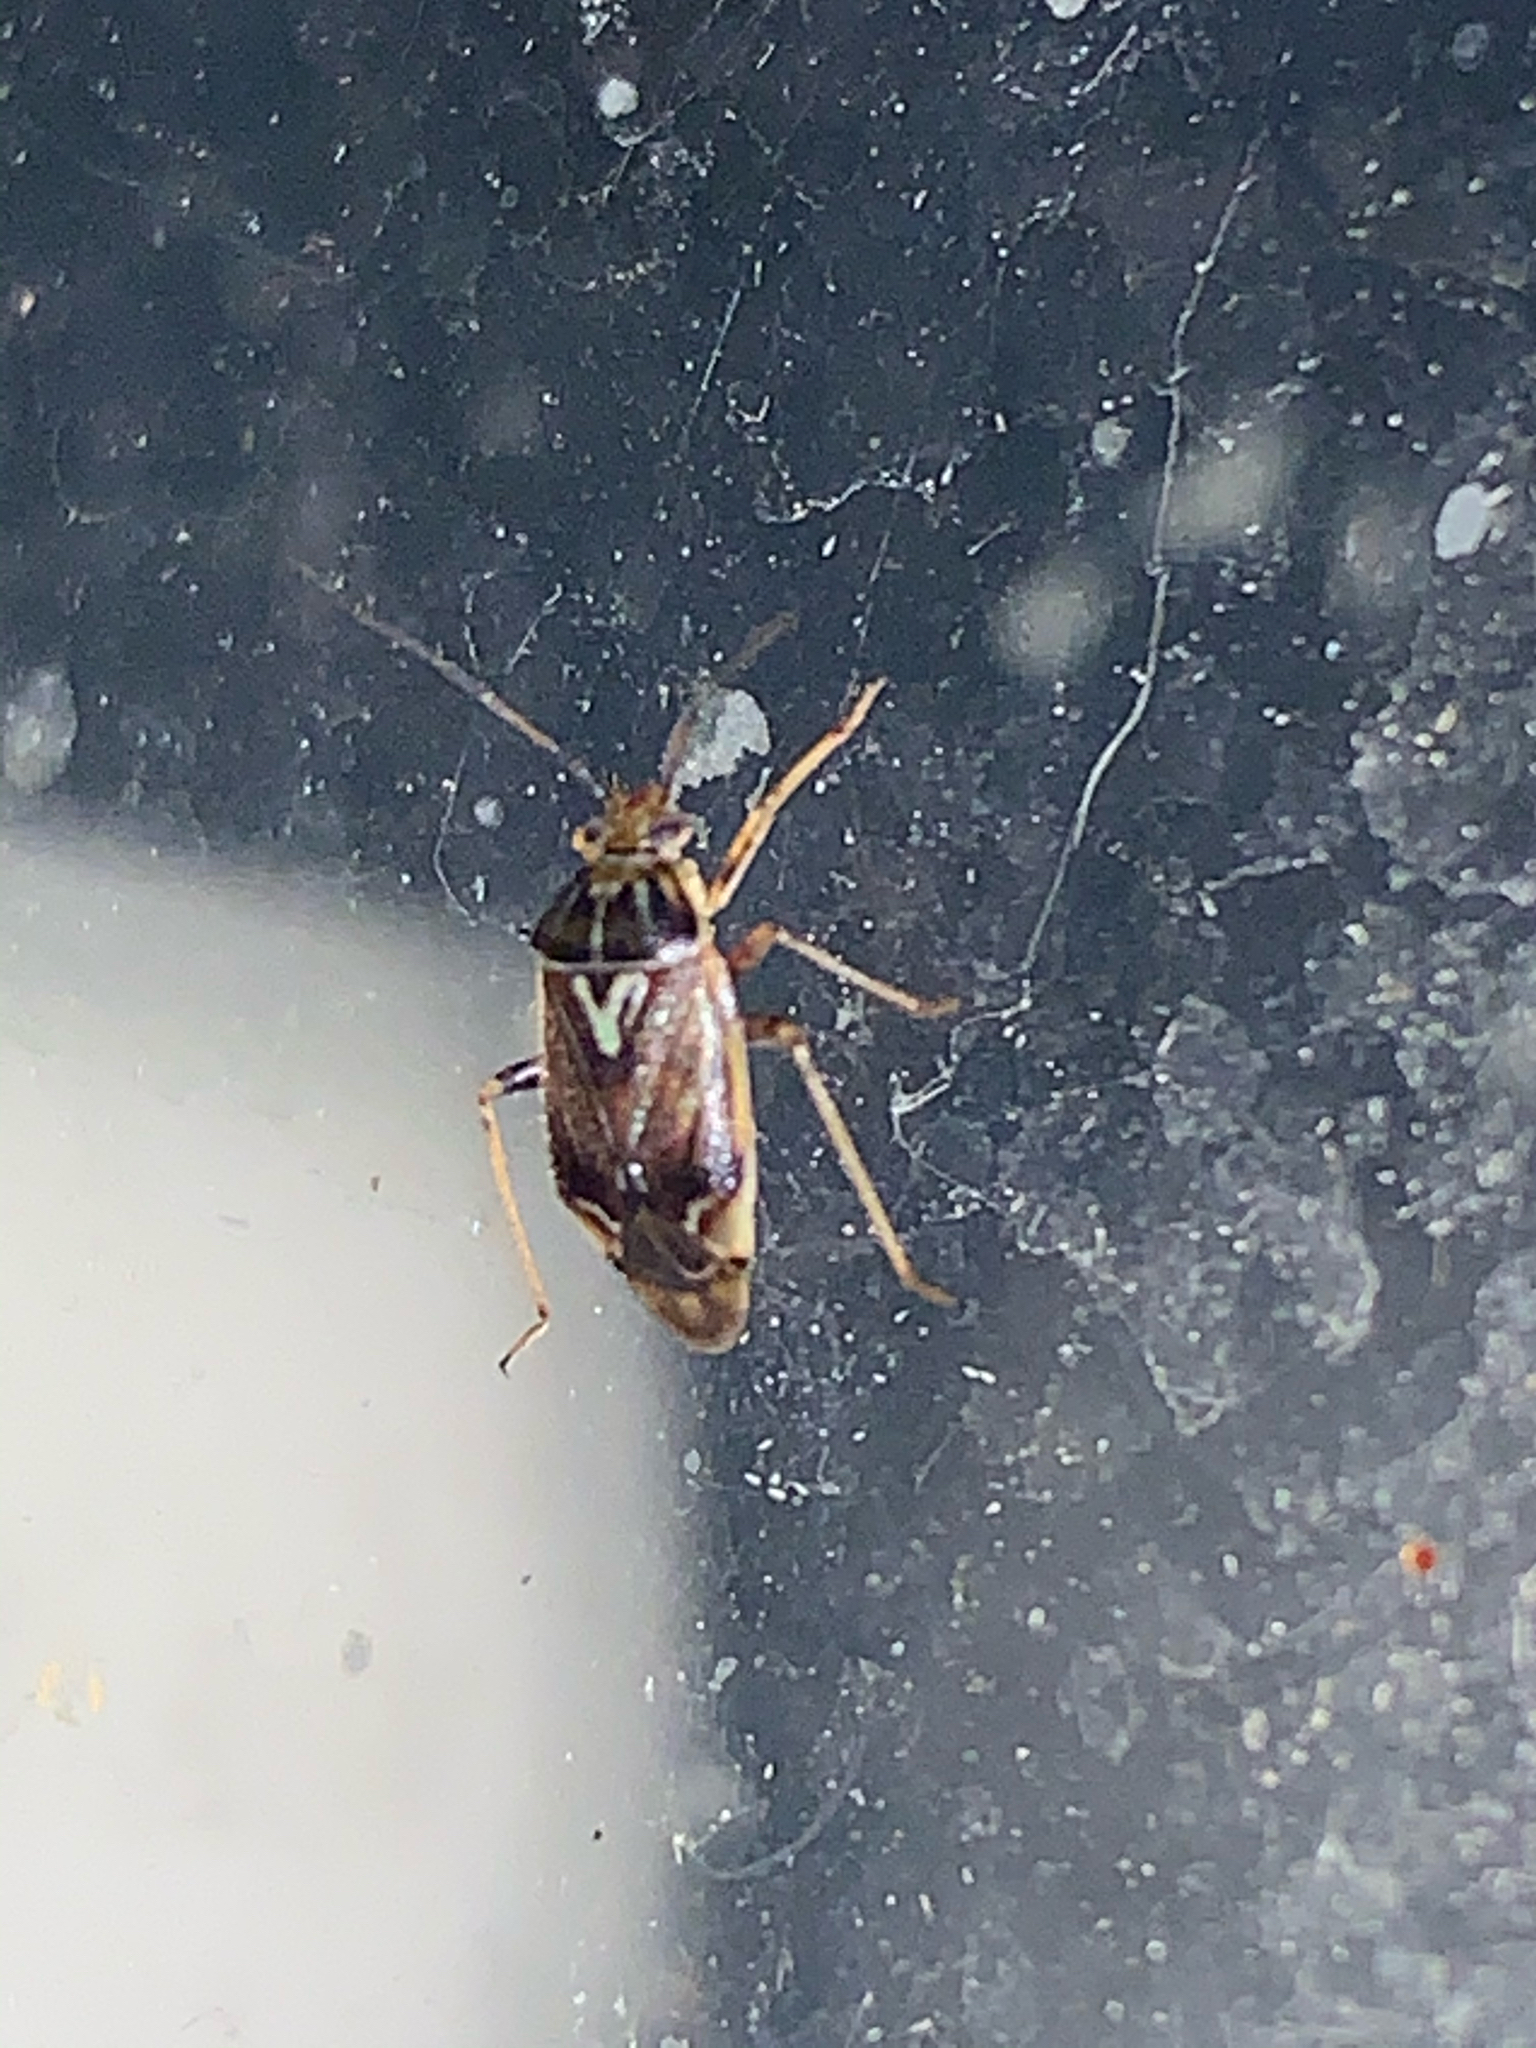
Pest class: lygus_bug